Georgetown University

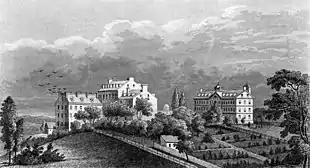
Georgetown University,

President James Madison signed into law Georgetown's congressional charter on March 1, 1815, creating the first federal university charter, which allowed it to confer degrees, with the first bachelor's degrees being awarded two years later.